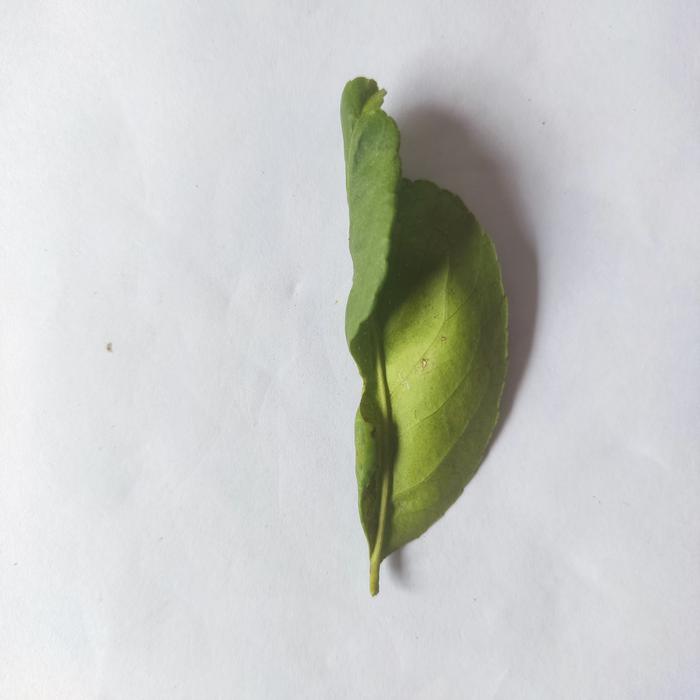
Crop: Lemon
Leaf condition: Leaf_Curl